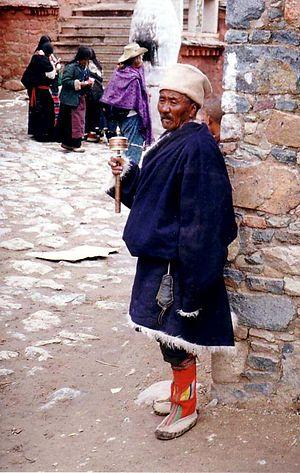
Le monastère de Tsourphou, ou encore Tsurphu de Tölung tibétain : སཊོད་ལུང་མཊཤུར་ཕུ༑, Wylie : sTod lung mTshur phu, pinyin tibétain : Tolung Tsurpu, THL : tö lung tsur pu, est un monastère kagyupa, siège du Karmapa, situé dans le comté de Tolung Dechen dans la ville-préfecture de Lhassa, à 70 km à l'ouest de son centre urbain, à une altitude de 4 267 mètres.